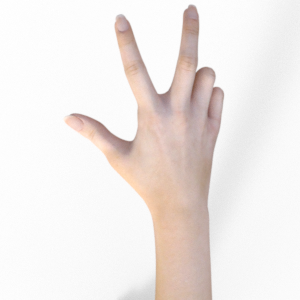
Label: scissors